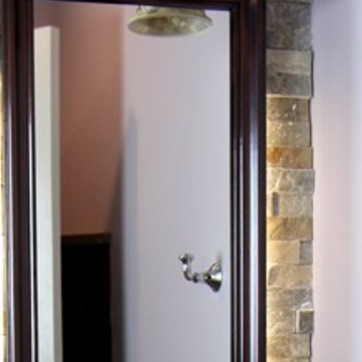
Material: mirror